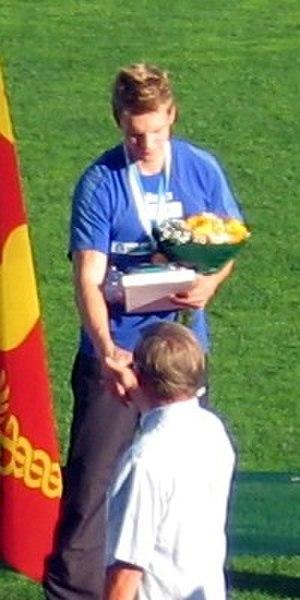
Joni Rautanen est un athlète finlandais, spécialiste du sprint et du relais 4 × 100 m.